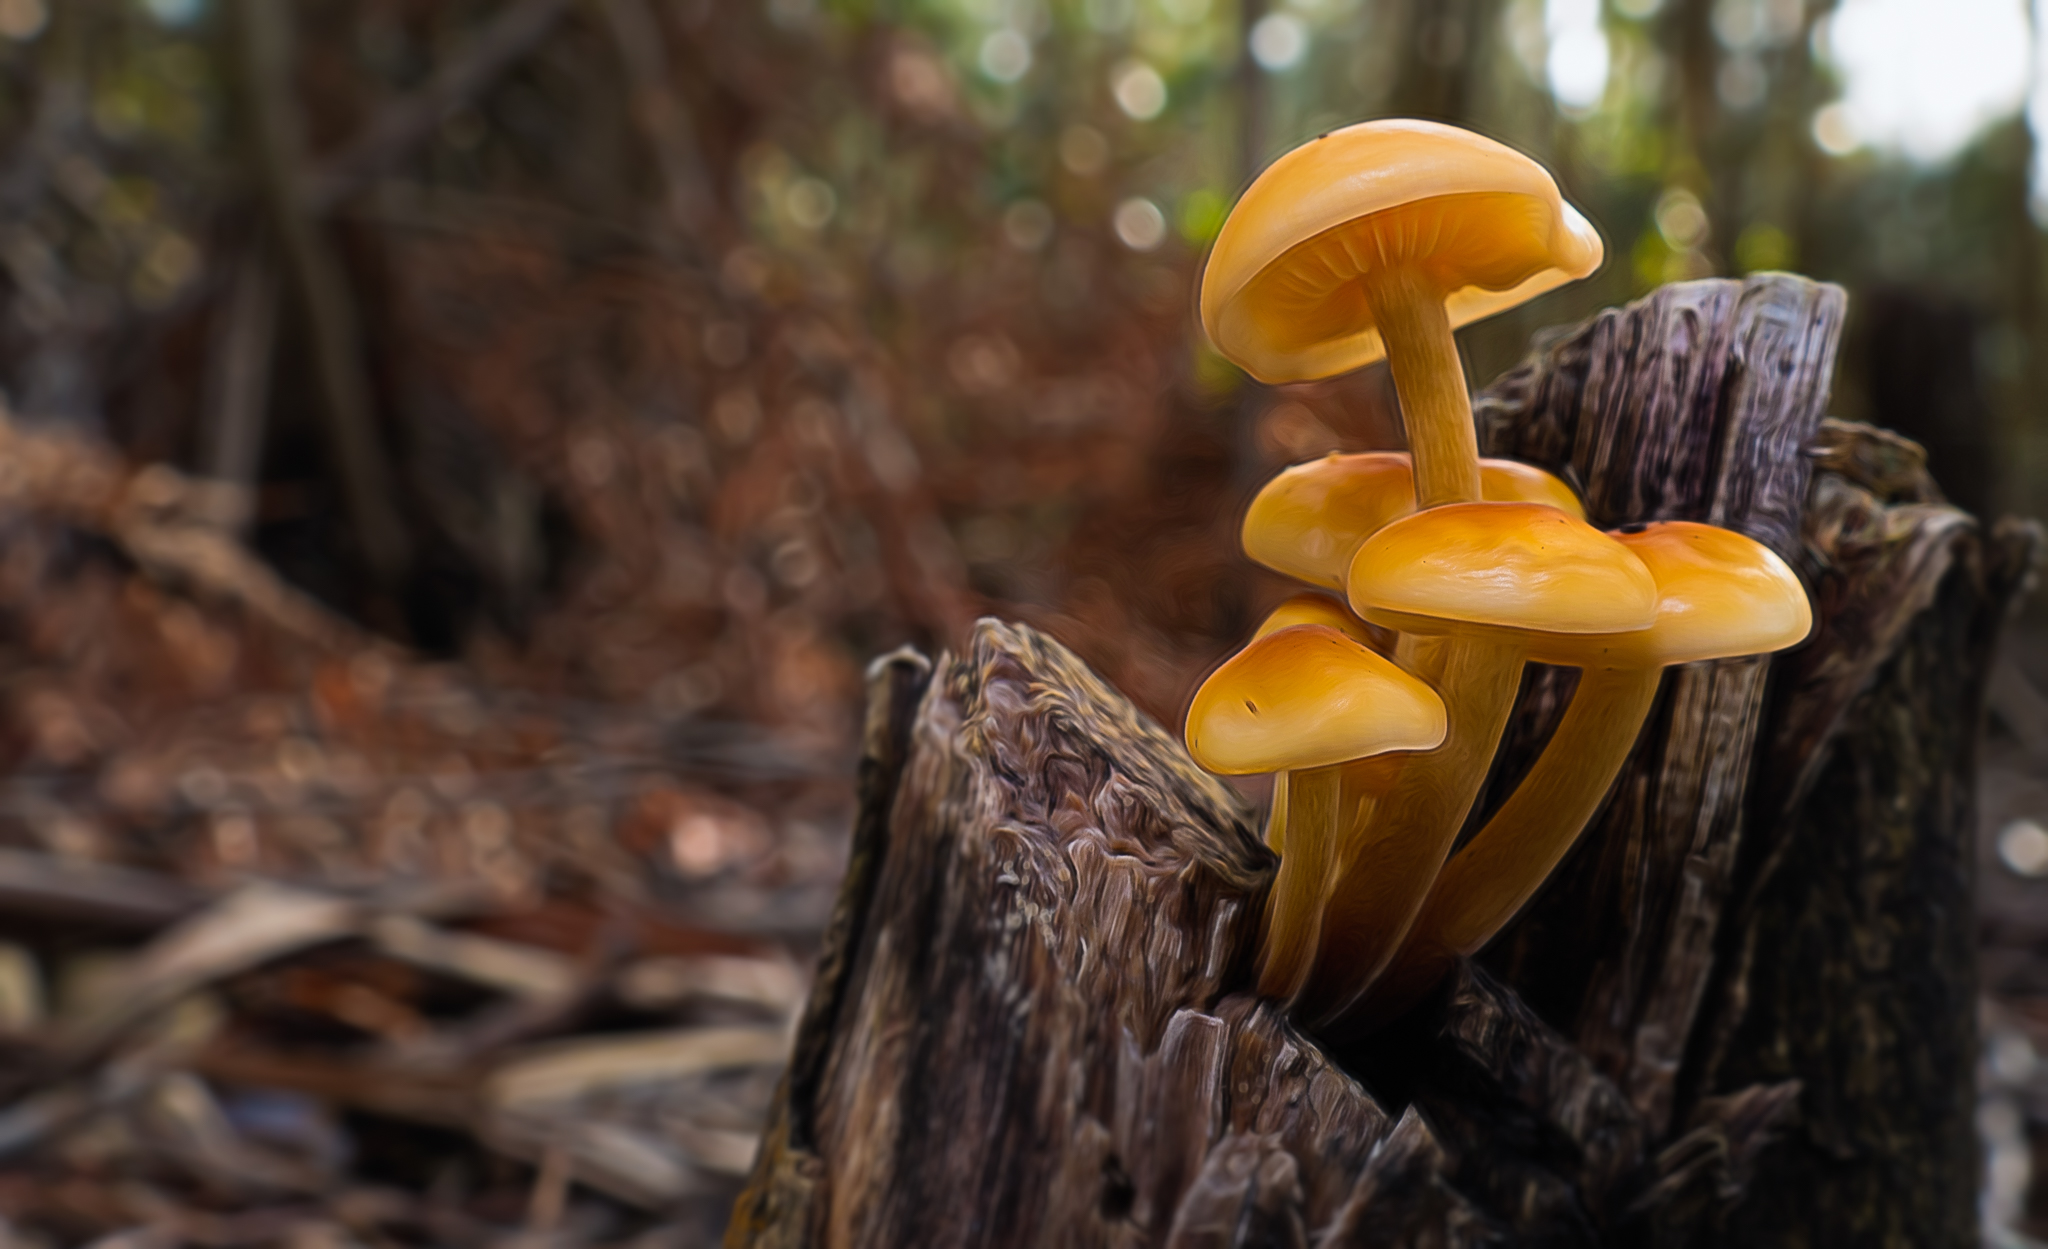
nature, forest, leaf, flower, macro, autumn, botany, mushroom, yellow, flora, season, fauna, close up, fungus, mushrooms, naturaleza, setas, woodland, habitat, lumixfz1000, fz1000, auriculariales, ggl1, xovesphoto, panasoniclumixfz1000, macro photography, edible mushroom, medicinal mushroom, agaricomycetes